The Course of Empire (paintings)

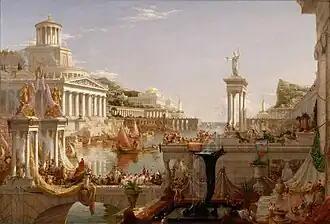
"The Consummation of Empire". Oil on canvas, 1836, 51 × 76 in.

The third painting, "The Consummation of Empire", shifts the viewpoint to the opposite shore, approximately the site of the clearing in the first painting. Both sides of the river valley are now covered in colonnaded marble structures, whose steps run down into the water. The megalithic temple seems to have been transformed into a huge domed structure dominating the river-bank. The mouth of the river is guarded by two pharoi, and ships with lateen sails go out to the sea beyond. A joyous crowd gathers on the balconies and terraces as a scarlet-robed king or victorious general crosses a bridge connecting the two sides of the river in a triumphant procession. Guarding him are soldiers of various skin tones, a suggestion to the expanse this empire has seen. In the foreground, lower right, there is what seems to be a royal court. Amongst them, under the elaborate fountain, are two boys clad in red and green, with one sinking a toy boat, while another seemingly pleading with him. The adults nearby are inattentive of the discordant behavior, busy in their affairs. Further to the right, amongst the individuals fixed on the procession, a queenly woman sits atop a gilded throne. The look of the painting suggests the height of Ancient Rome. The decadence seen in every detail of this cityscape foreshadows the inevitable fall of this mighty civilization.